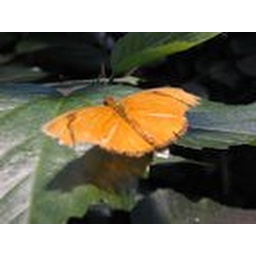
taken at butterfly house in deerfield